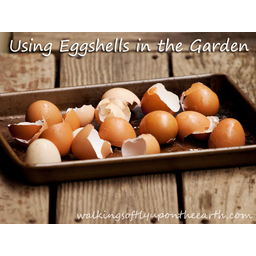
Label: trash